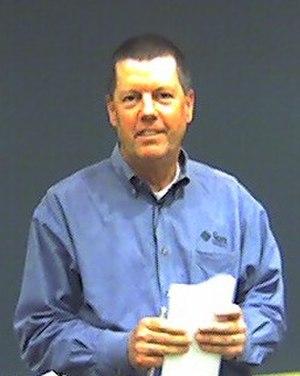
Scott McNealy était le PDG de Sun Microsystems, la société qu'il a cofondée en 1982 avec Vinod Khosla, Bill Joy, et Andy Bechtolsheim. Après 22 années au poste de PDG, il a passé la main le 25 avril 2006, remplacé par Jonathan Schwartz.